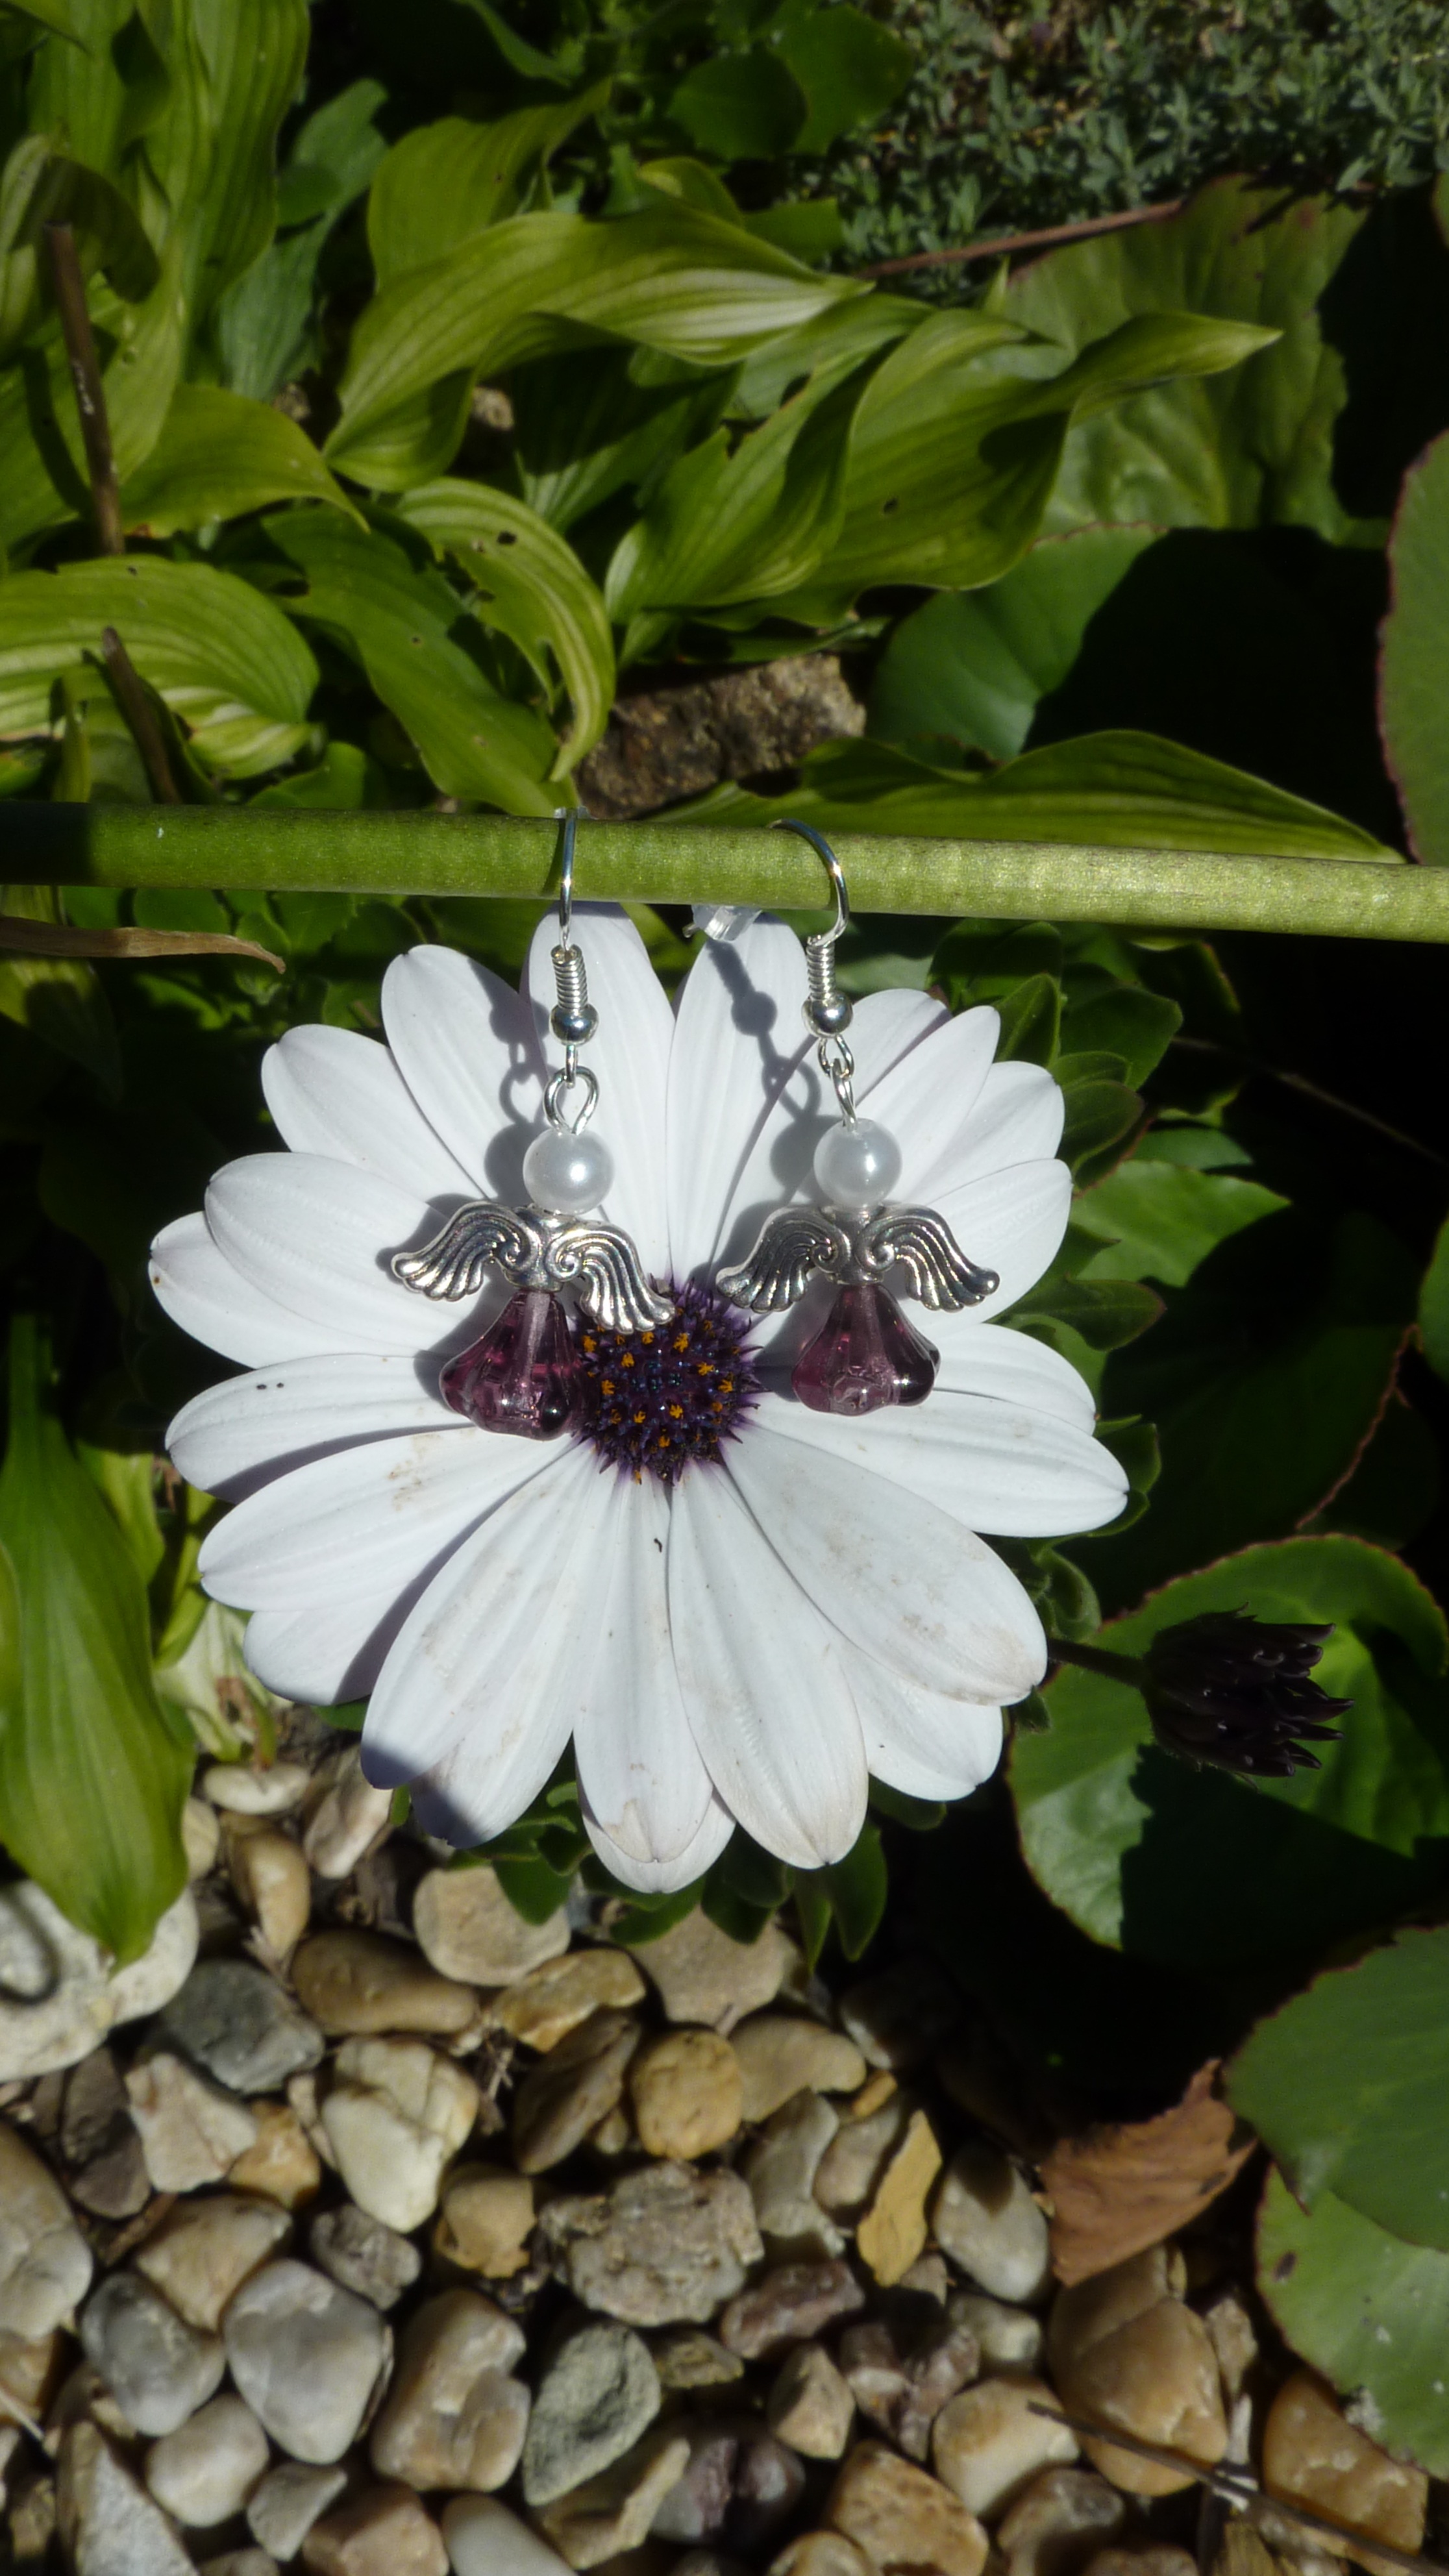
nature, blossom, plant, leaf, flower, petal, daisy, green, botany, garden, flora, jewelry, wildflower, angel, floristry, little angel, flowering plant, daisy family, land plant, angel earrings, angel flower